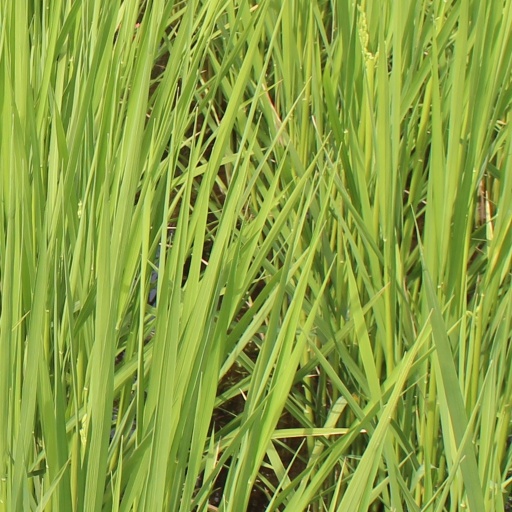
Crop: rice